Trémont, Orne

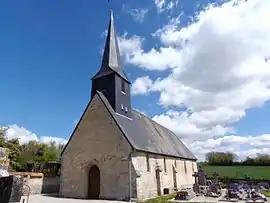
The church in Trémont

Trémont is a commune in the Orne department in north-western France.